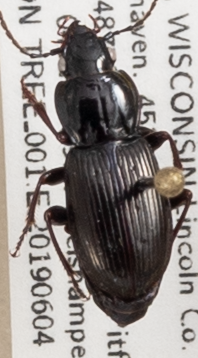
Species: Pterostichus pensylvanicus
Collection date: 2019-06-04
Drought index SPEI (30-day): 1.28
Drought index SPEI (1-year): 2.09
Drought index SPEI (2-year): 1.69